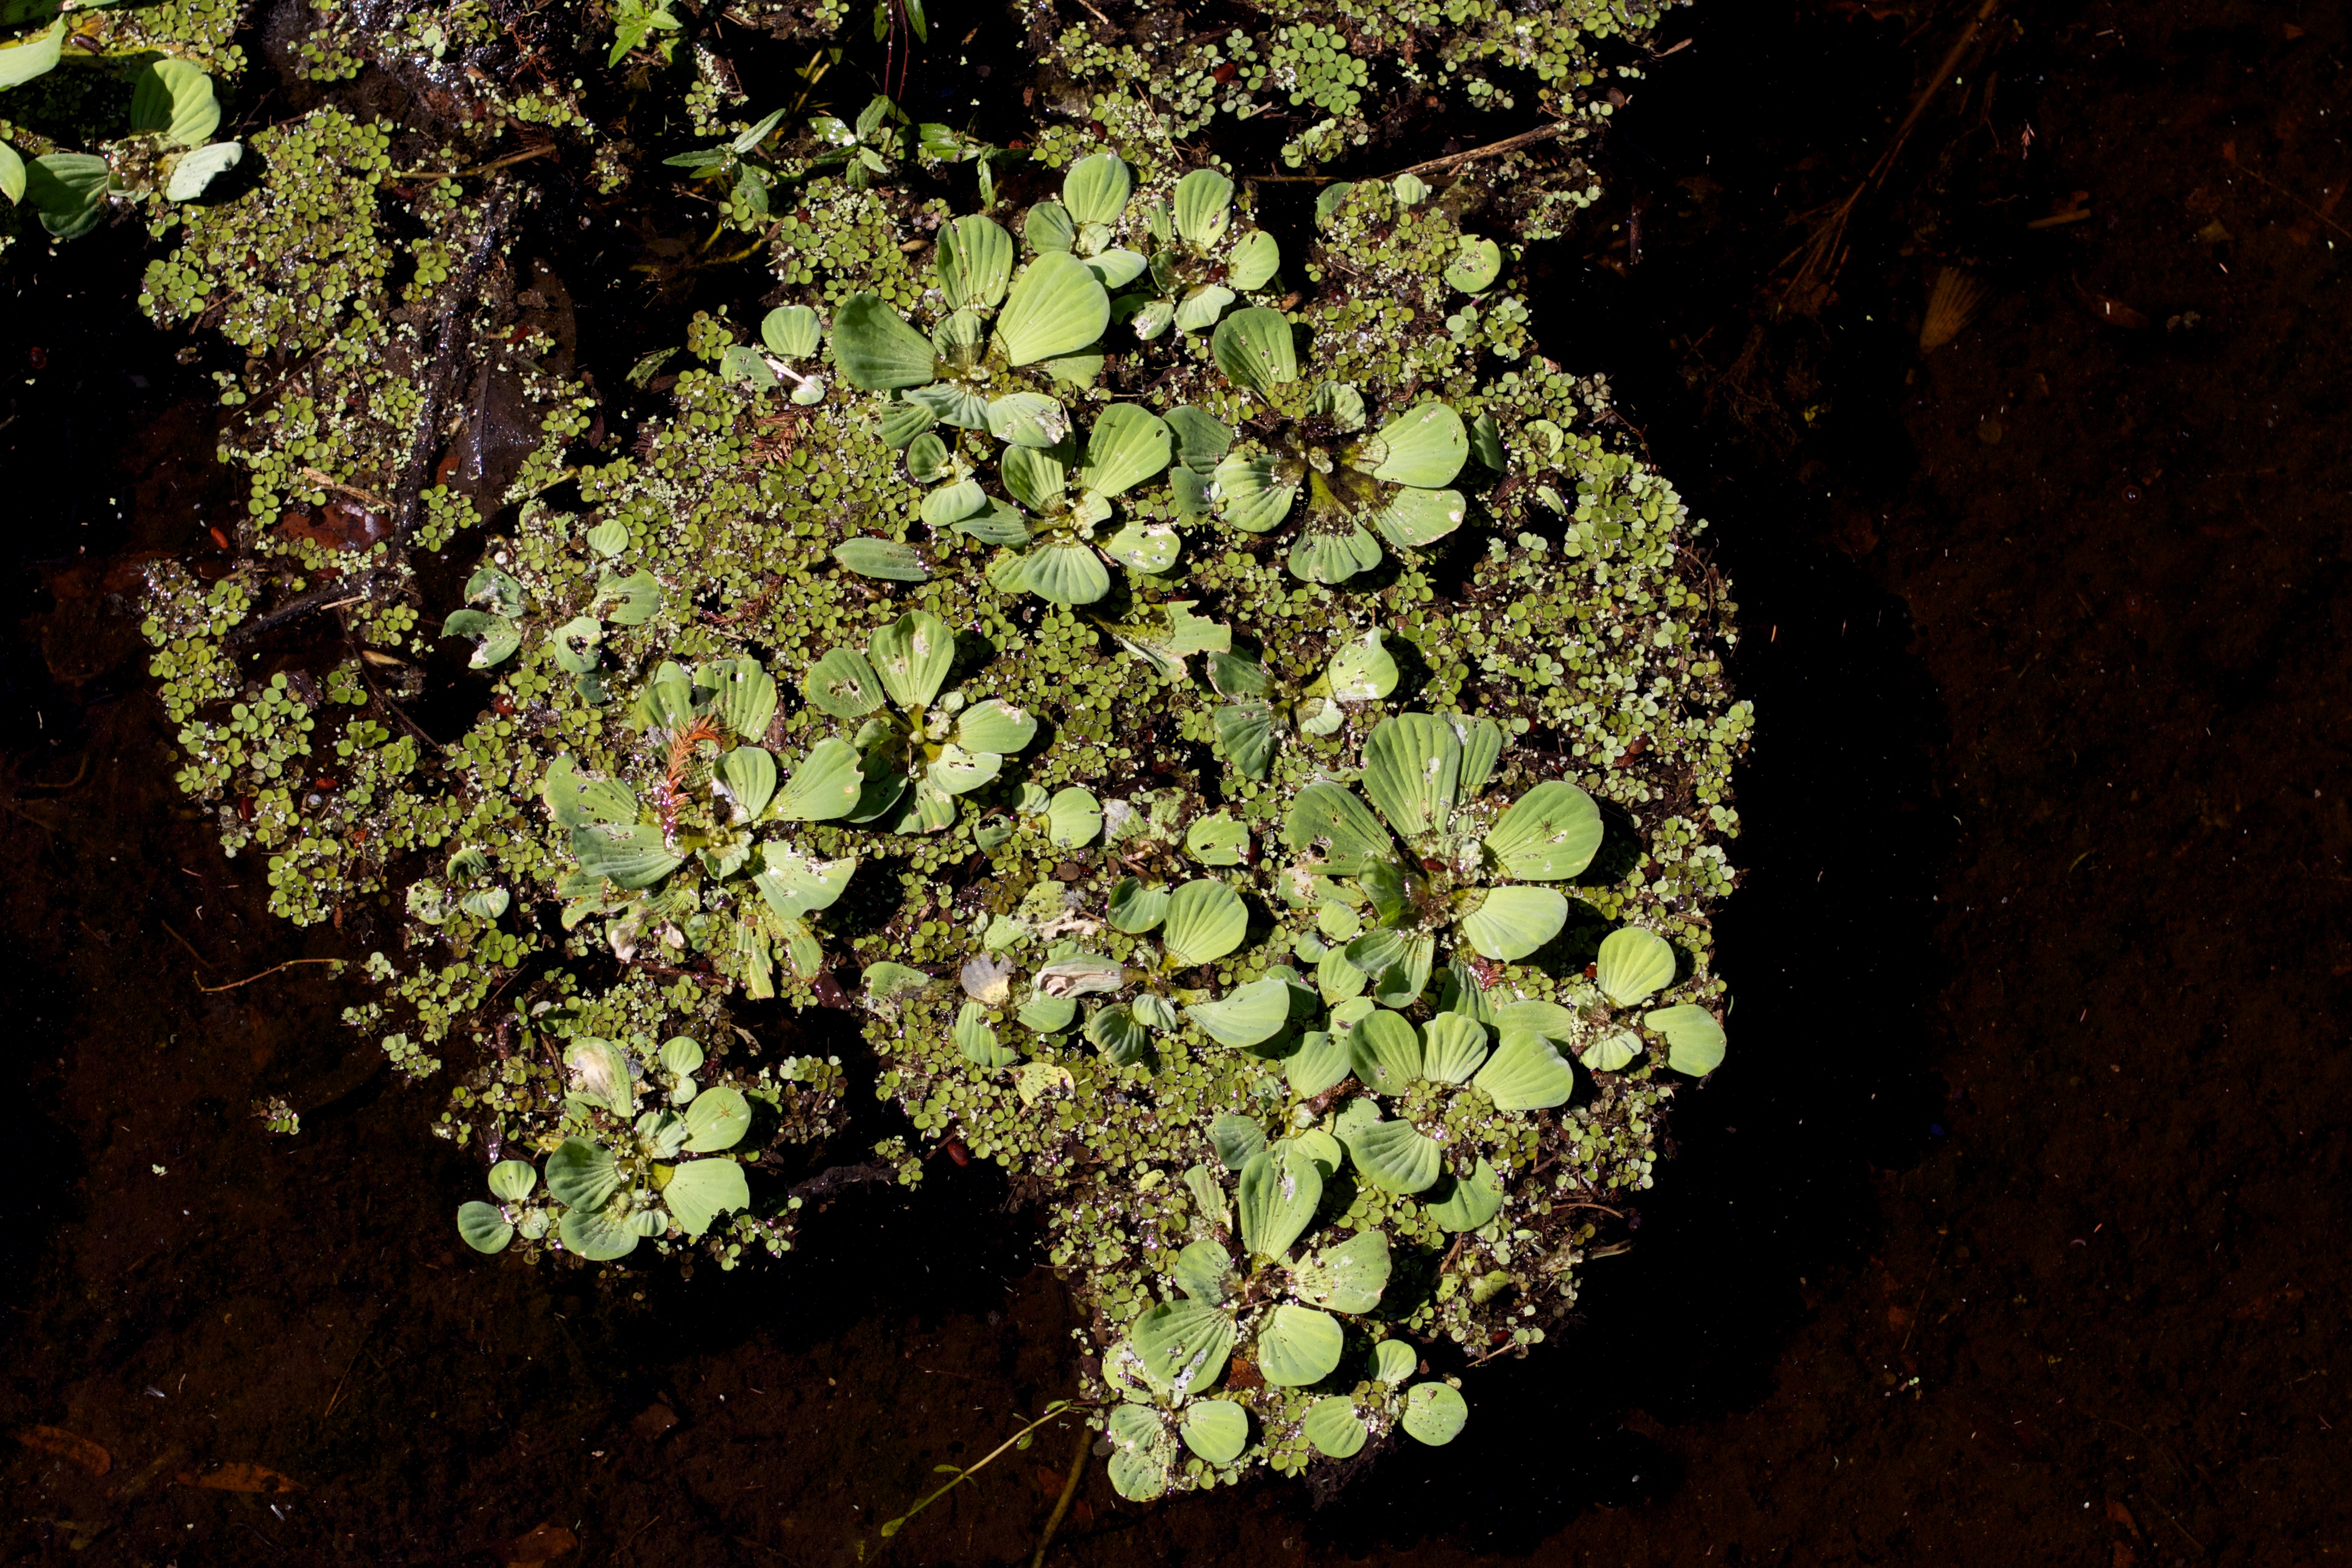
tree, nature, forest, plant, leaf, flower, moss, green, biology, autumn, soil, botany, flora, odyssey, macro photography, land plant